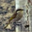
Label: bird